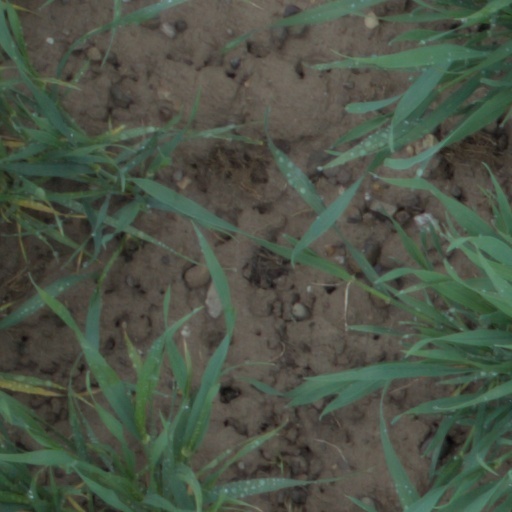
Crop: wheat